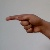
The image shows a hand gesture representing the letter 'G' in Indian Sign Language.